Cigarette card

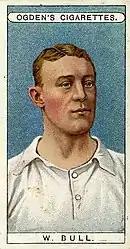
English footballer Walter Bull depicted on an Ogden's card, c. 1906

In the UK, W.D. & H.O. Wills in 1887 were one of the first companies to include advertising cards with their cigarettes, but it was John Player & Sons in 1893 that produced one of the first general interest sets 'Castles and Abbeys'.